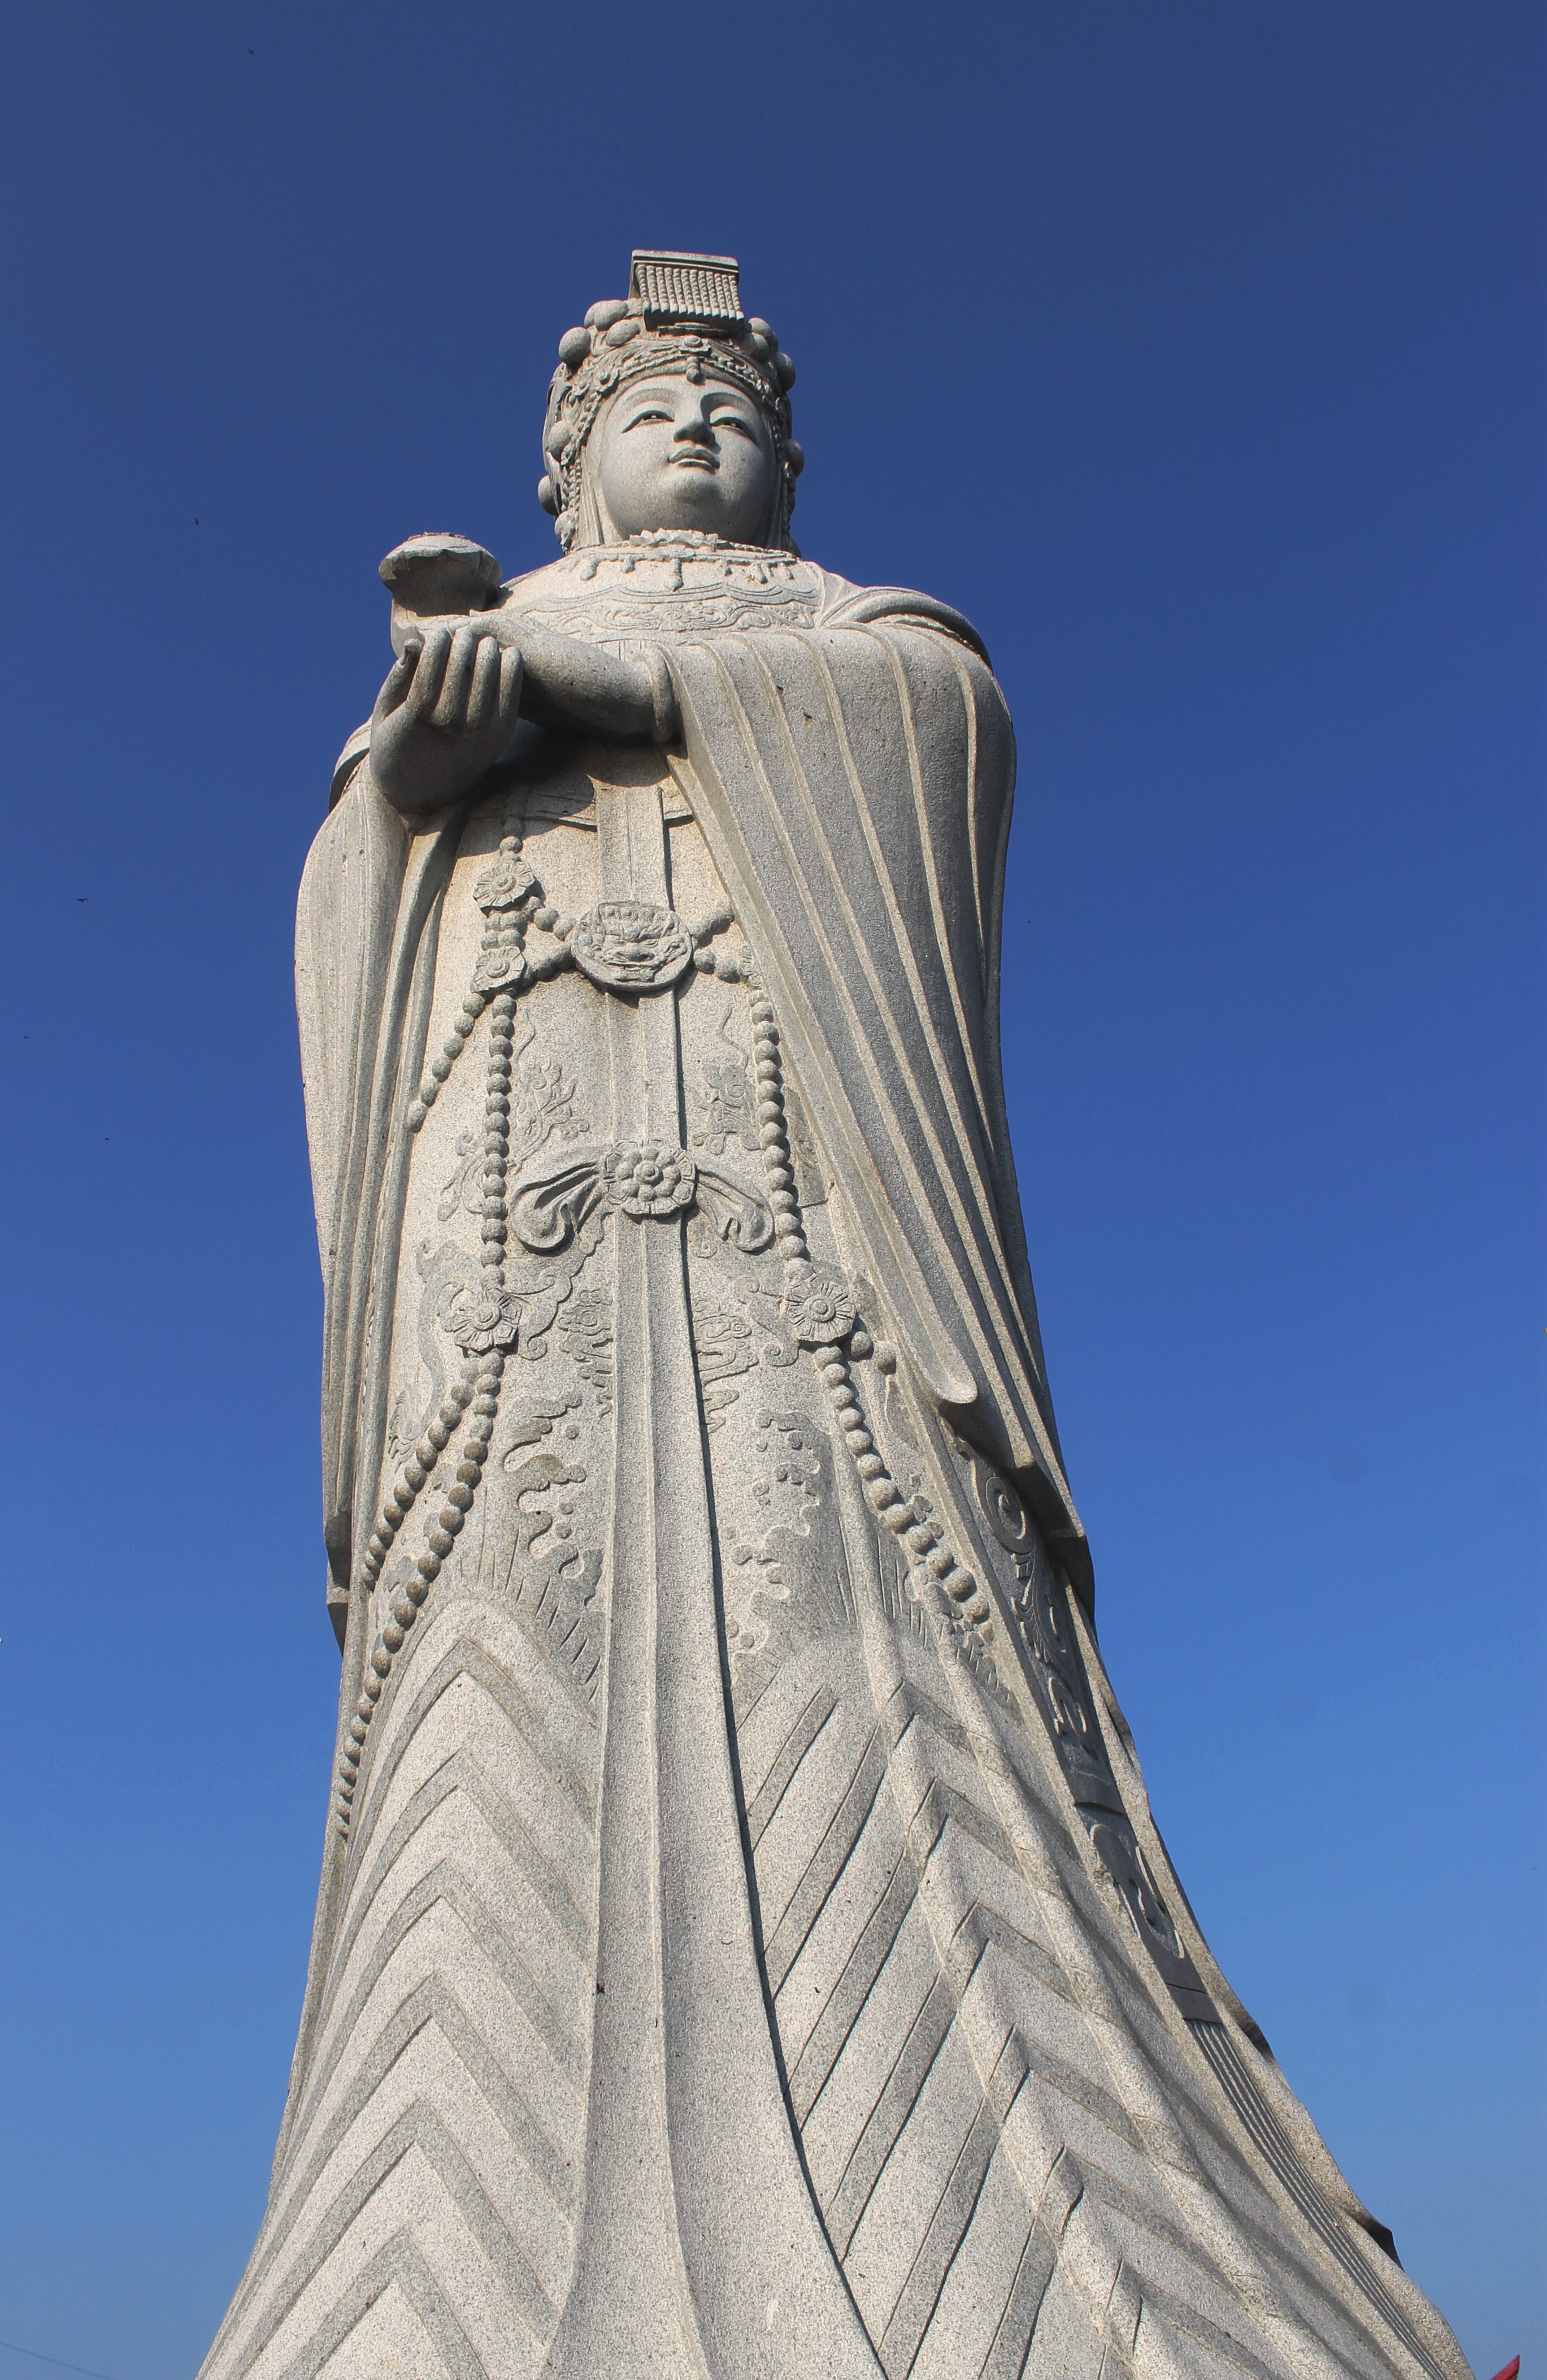
nature, monument, asian, statue, religion, landmark, artwork, sculpture, art, temple, indonesia, java, stupa, buddhist temple, stone carving, ancient history, patung, kediri, jawa timur, klenteng